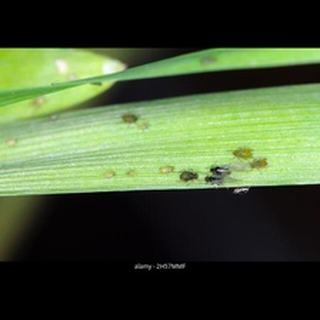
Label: wheat_aphid